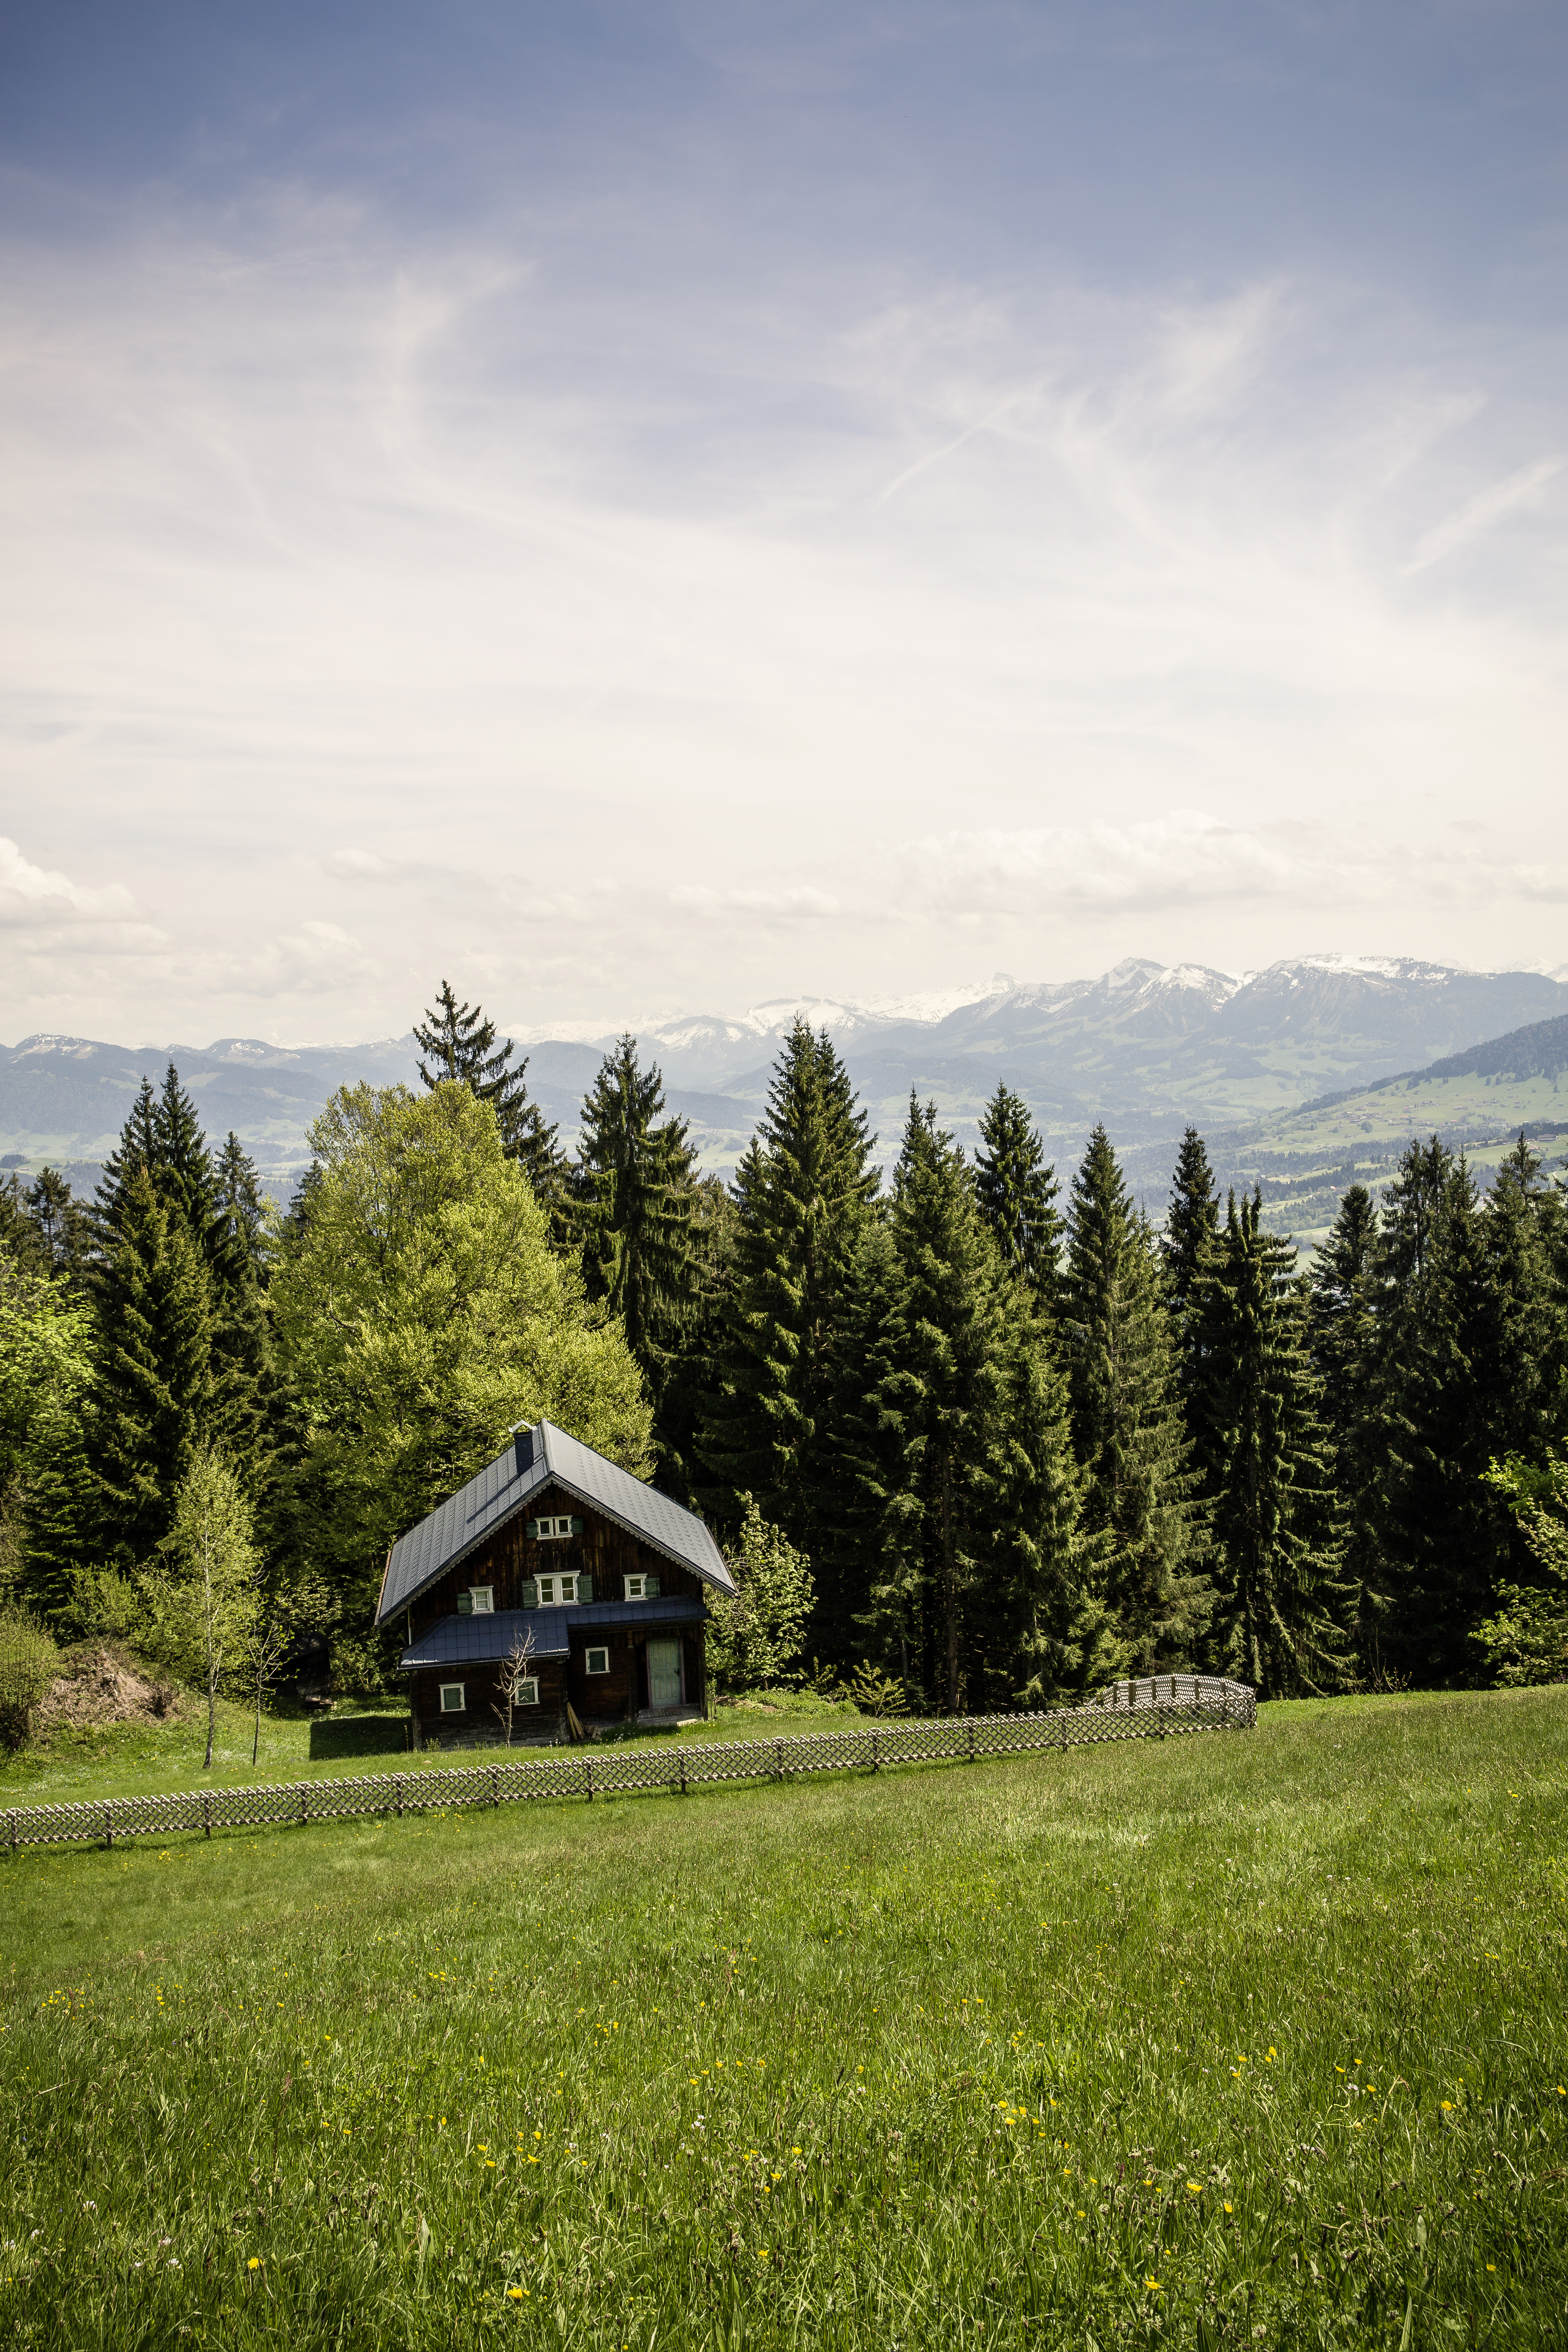
landscape, tree, nature, grass, wilderness, mountain, cloud, sky, field, meadow, countryside, house, sunlight, hill, lake, mountain range, scenic, pasture, trees, mountains, alps, grassland, habitat, rural area, natural environment, geographical feature, mountainous landforms